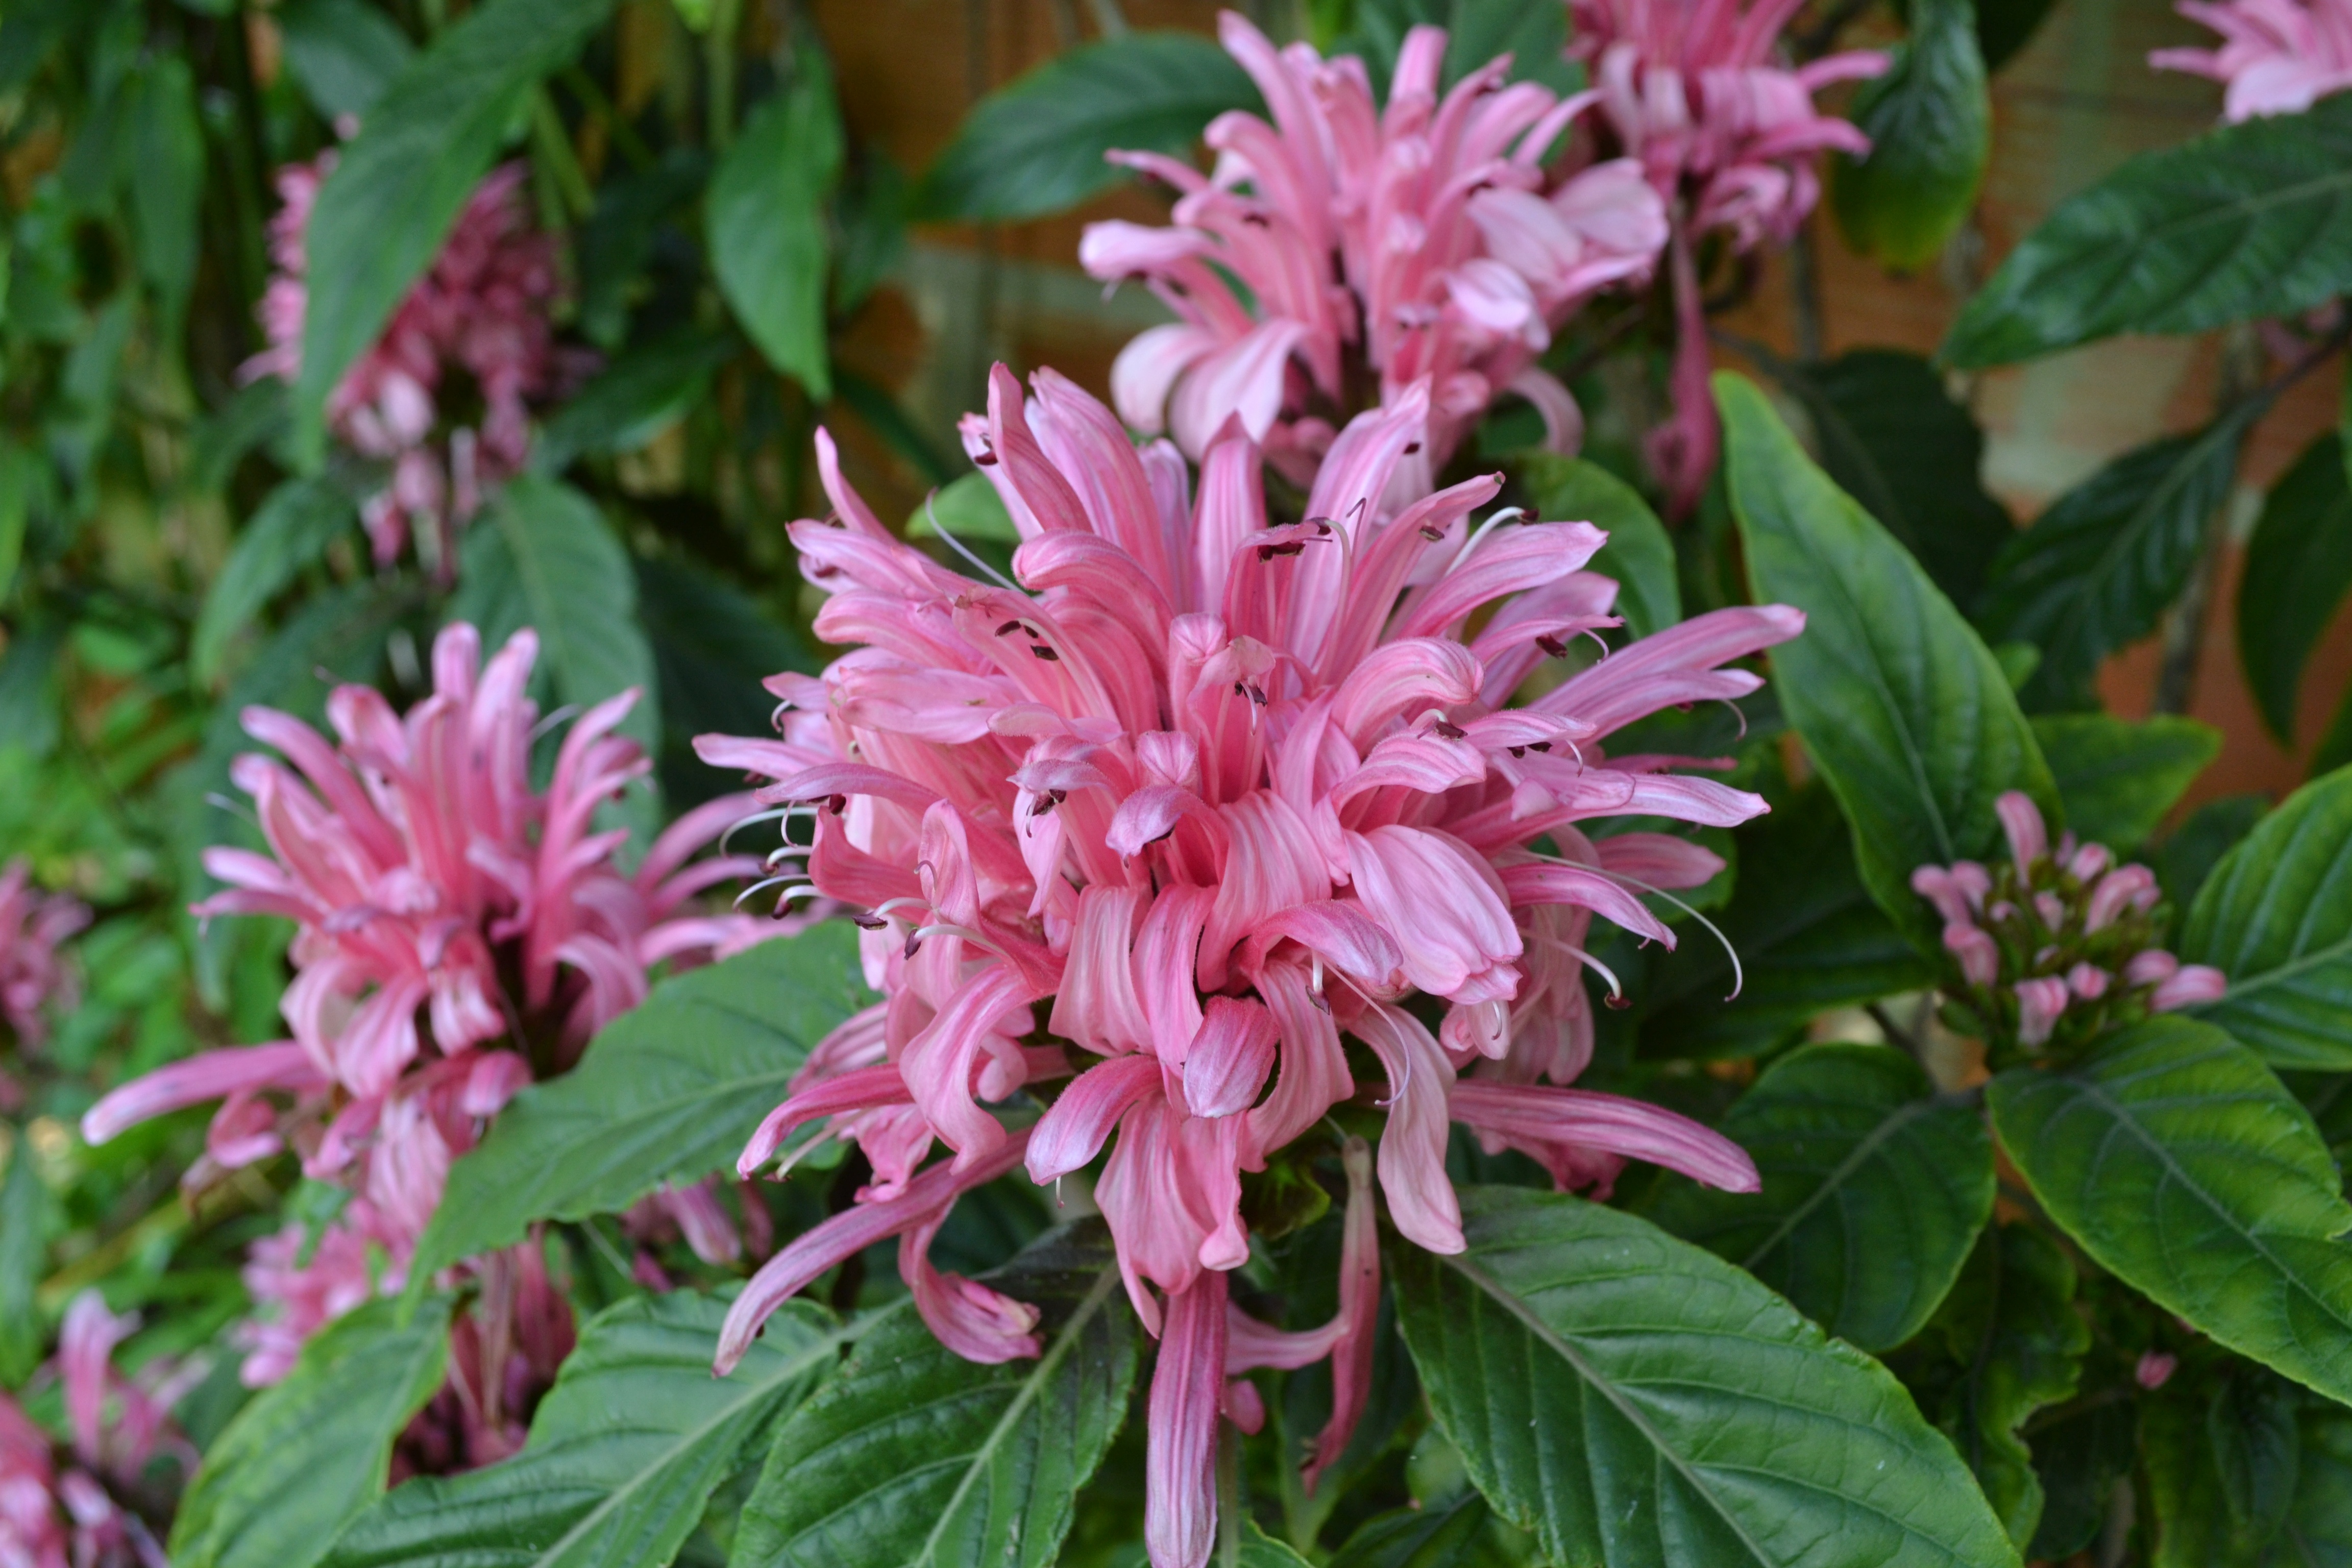
plant, flower, herb, botany, garden, pink, flora, wildflower, flowers, shrub, herbs, flowering plant, land plant, scarlet beebalm